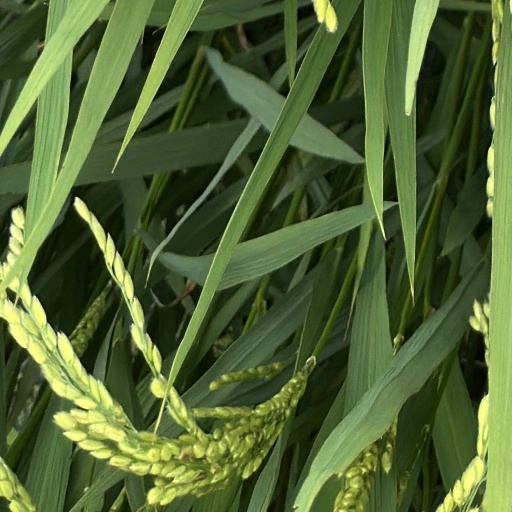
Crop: rice